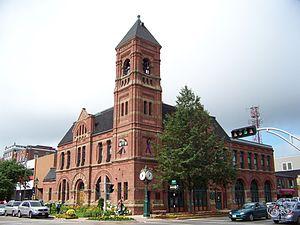
Voici la liste des lieux historiques nationaux du Canada situé à l'Île-du-Prince-Édouard. En mars 2011, on compte 22 lieux historiques nationaux à l'Île-du-Prince-Édouard, dont cinq sont administrés par Parcs Canada.
L'hôtel de ville de Charlottetown est le siège du conseil de la ville de Charlottetown dans l'Île-du-Prince-Édouard au Canada.
Charlottetown est une ville canadienne, capitale de la province de l'Île-du-Prince-Édouard ; elle est également la plus grande ville de l'île et le chef-lieu du comté de Queens. La ville est nommée en l'honneur de la reine Charlotte, consort du roi George III. Charlottetown est constituée en village en 1855 et désignée comme une ville en 1885. Charlottetown est l'hôte de ce qui est maintenant appelé la Conférence de Charlottetown en 1864, la première étape du processus menant à la Confédération canadienne. Pour cela, la ville adopte la devise Cunabula Foederis, « Berceau de la Confédération ». En 1995 la ville fusionne avec les communautés de Sherwood, Parkdale, Hillsborough Park, West Royalty et East Royalty. Charlottetown comptait 34 562 habitants en 2011 et sa région métropolitaine 64 487, soit un peu moins de la moitié de la population de la province, qui s'élève à 140 204 personnes.